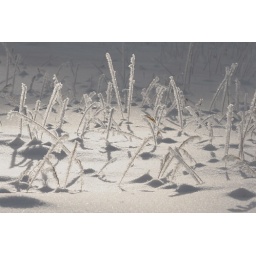
IMG_6995.JPGladies,frosted grass (with one plant which refused to participate) in afield of snow in the early morning light.dan